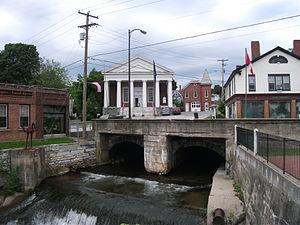
Brandon est une ville américaine située dans le comté de Rutland, dans l'État du Vermont.